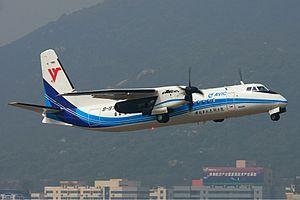
Xi'an Aircraft Industrial Corporation ou Xi'an Aircraft Company Limited est un constructeur aéronautique public chinois fondé en 1958, aujourd'hui filiale de la holding China Aviation Industry Corporation. Il construit surtout des avions militaires, des avions de ligne mais également des turboréacteurs.